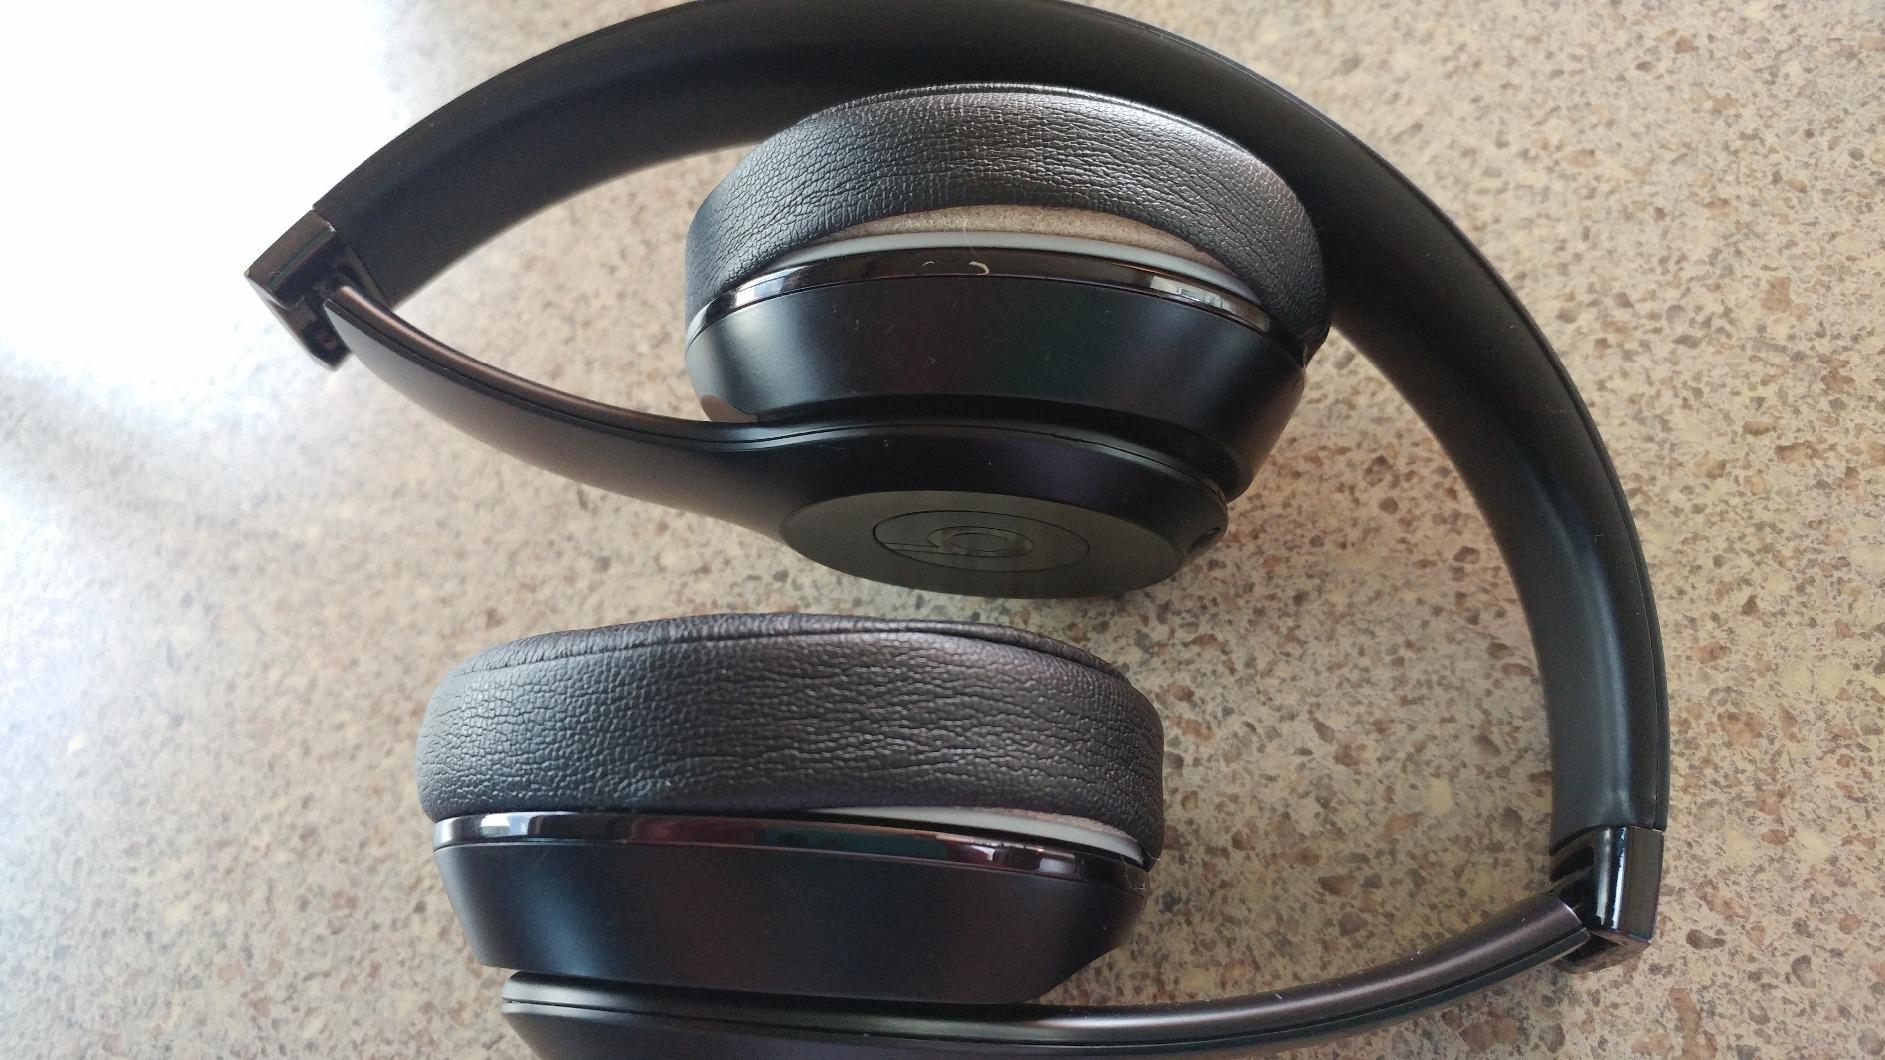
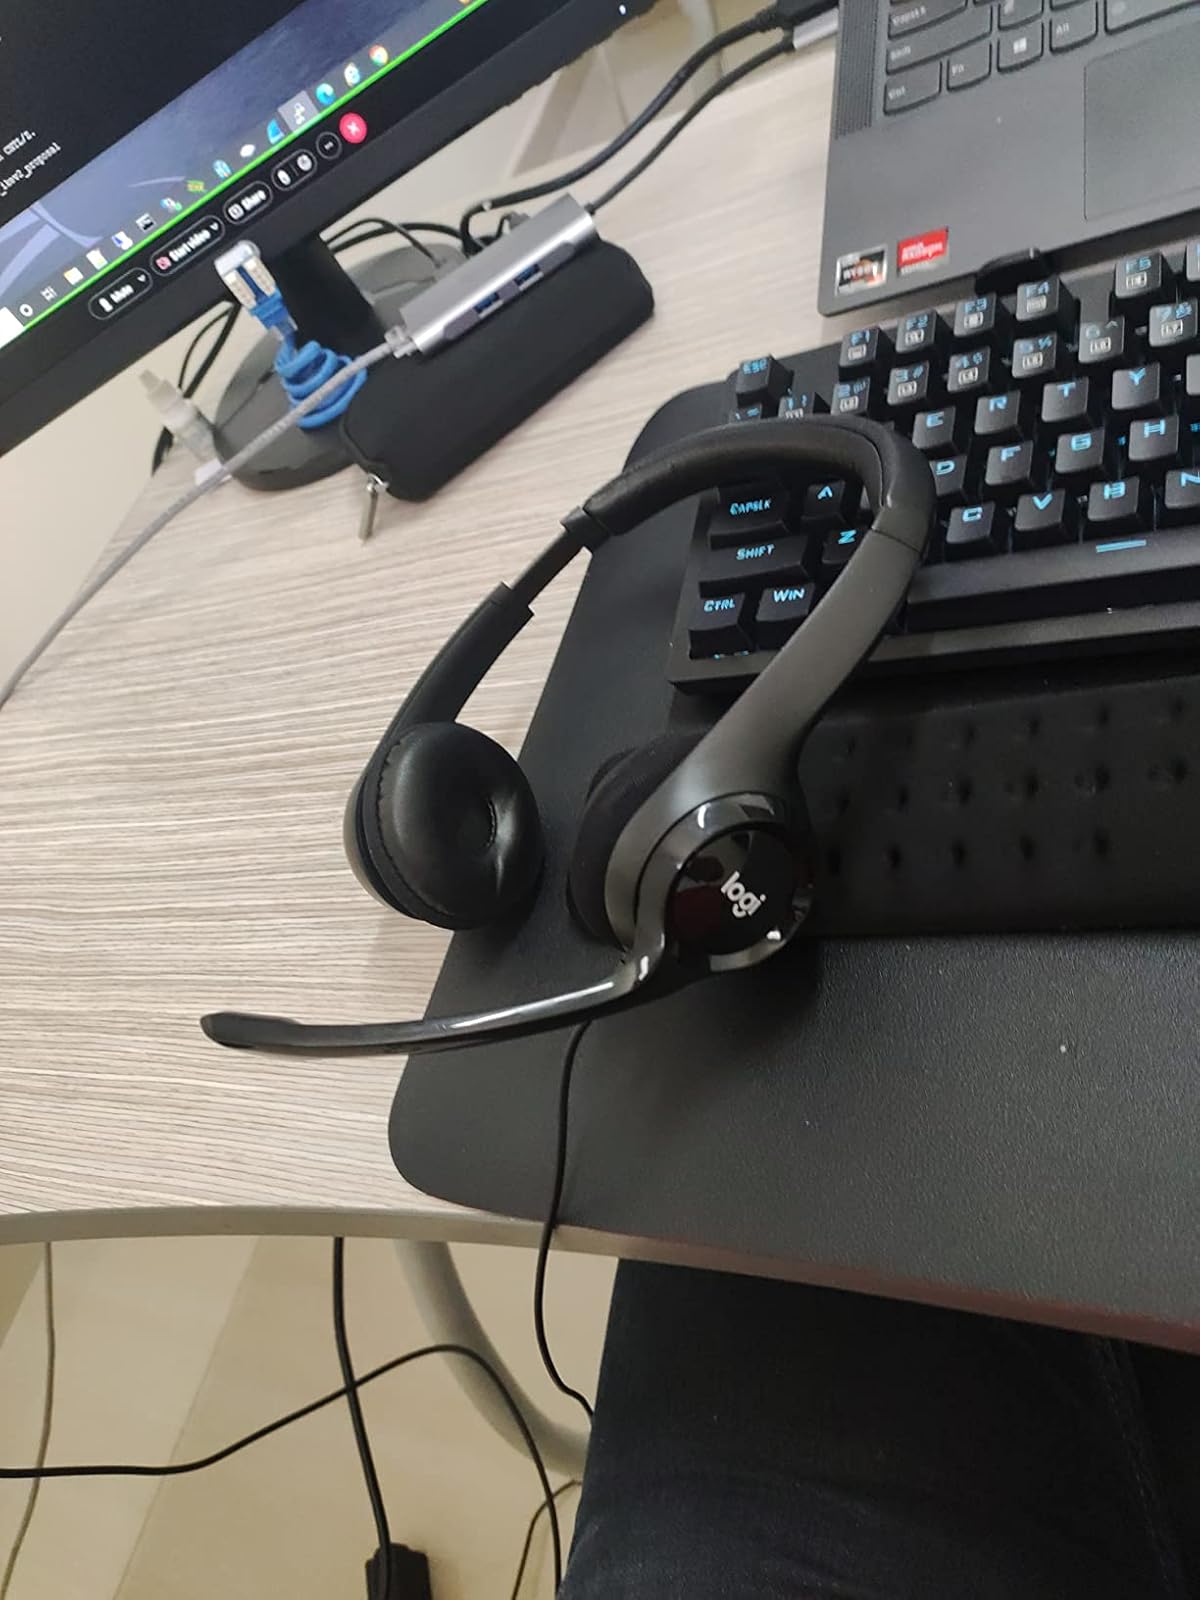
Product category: headphones
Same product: no